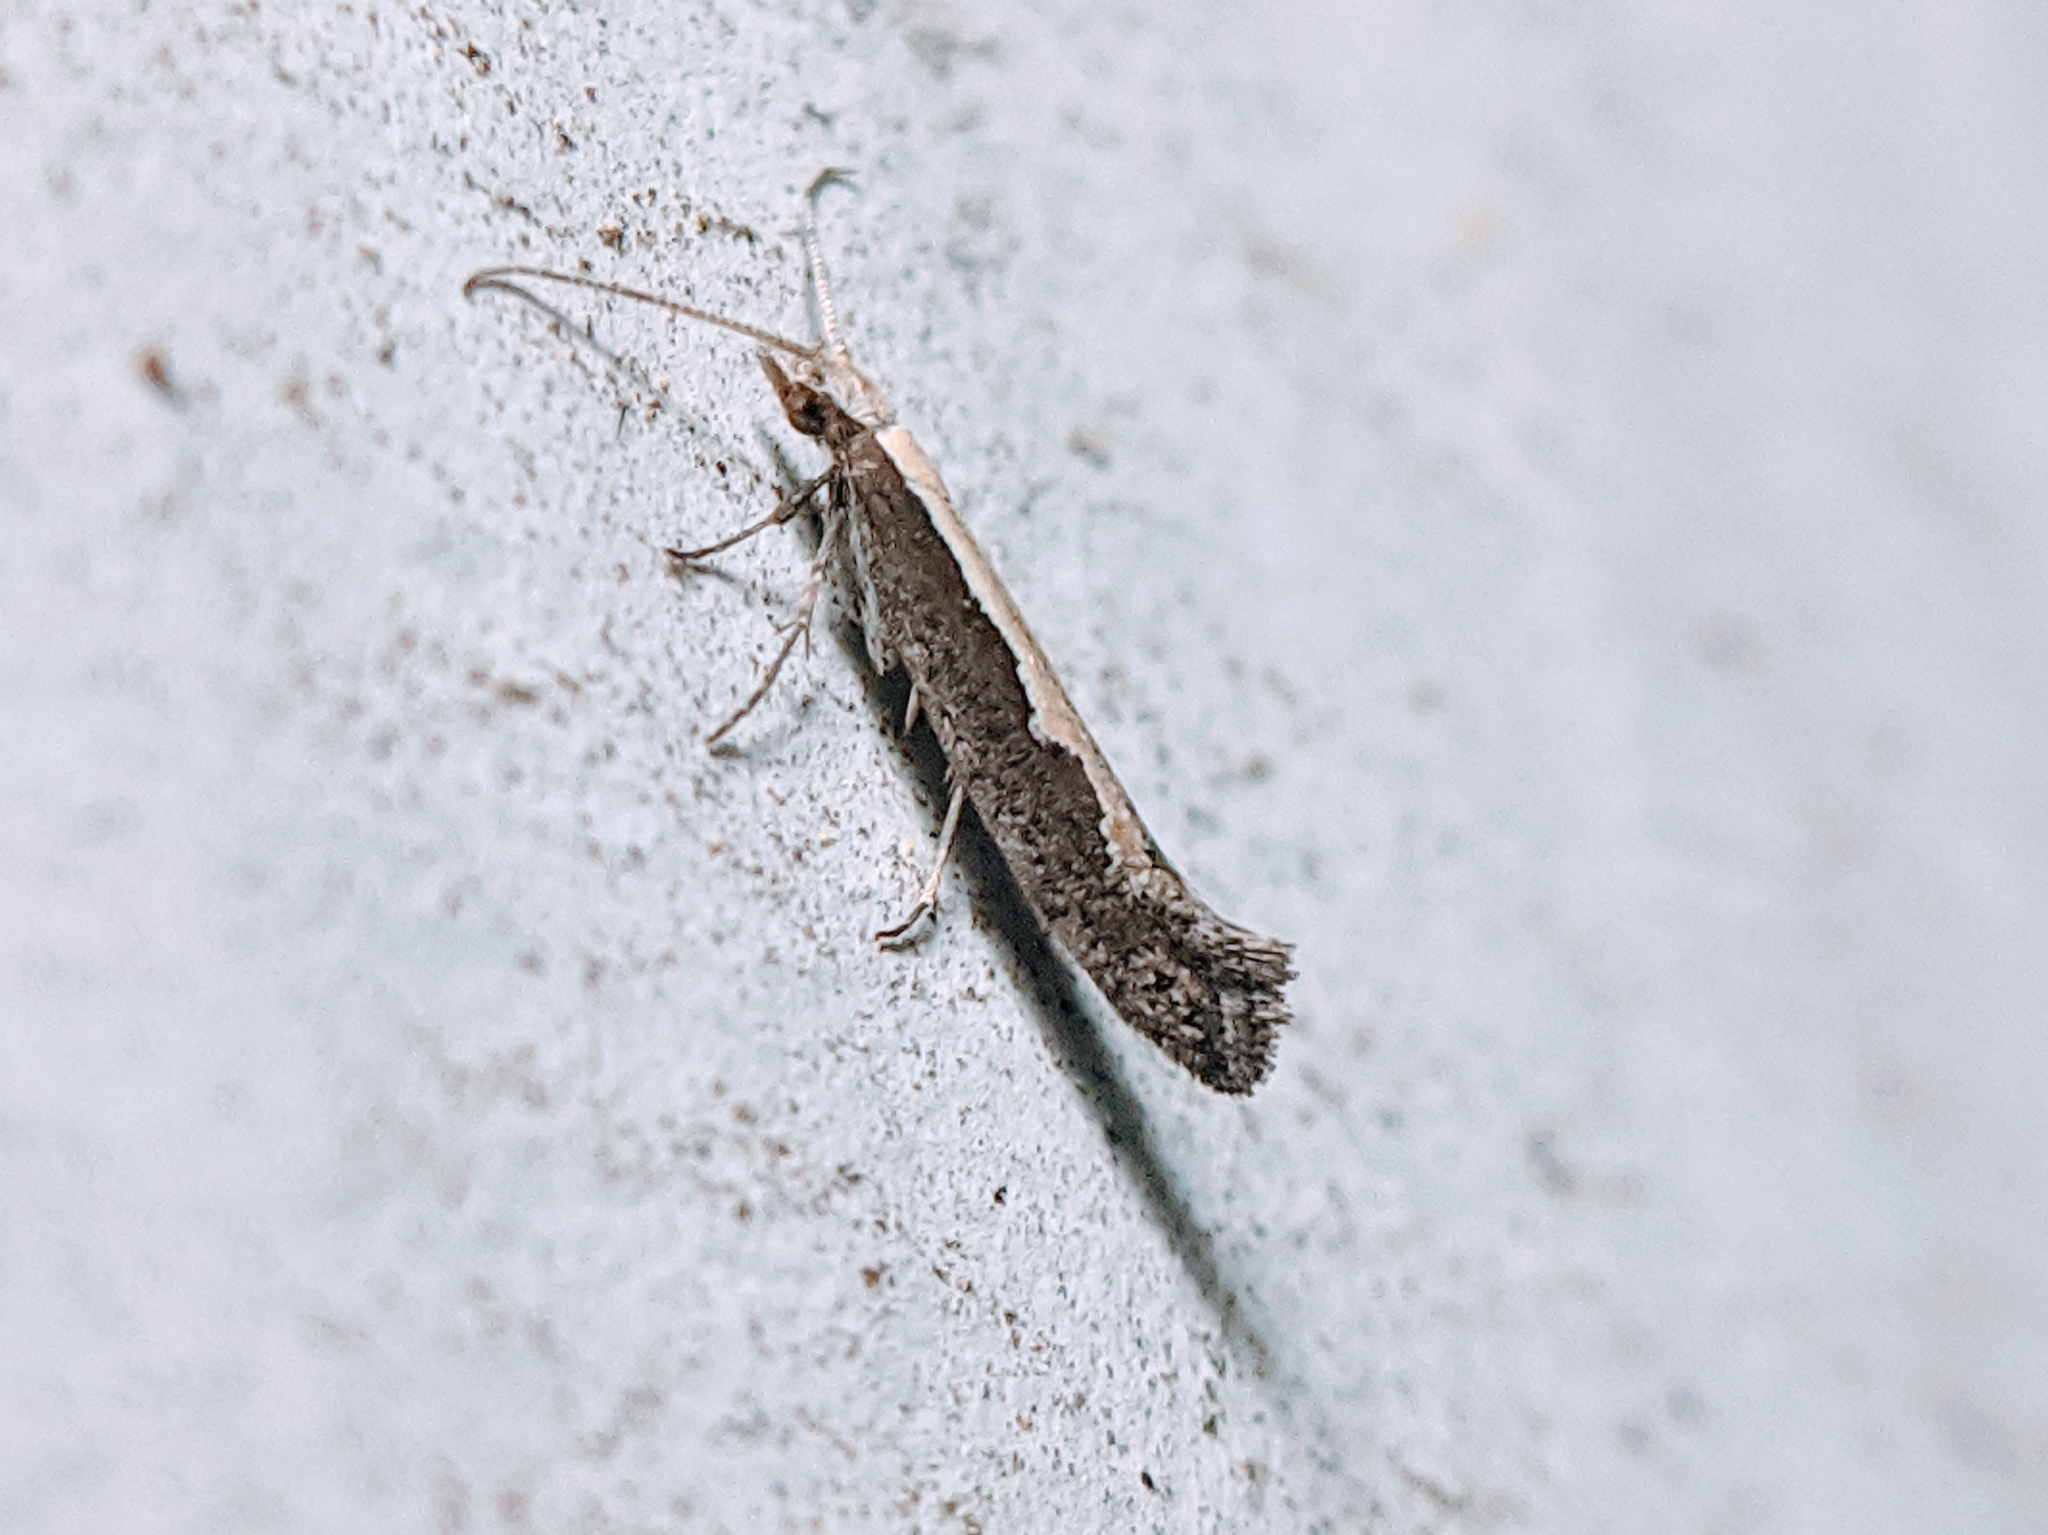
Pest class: diamondback_moth